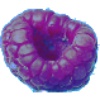
Label: Raspberry 1